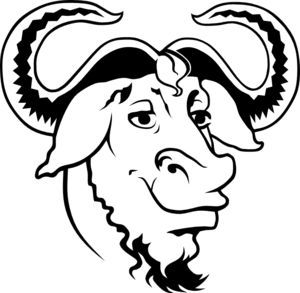
GNU est un système d’exploitation libre créé en 1983 par Richard Stallman, maintenu par le projet GNU. Il reprend les concepts et le fonctionnement d’UNIX.